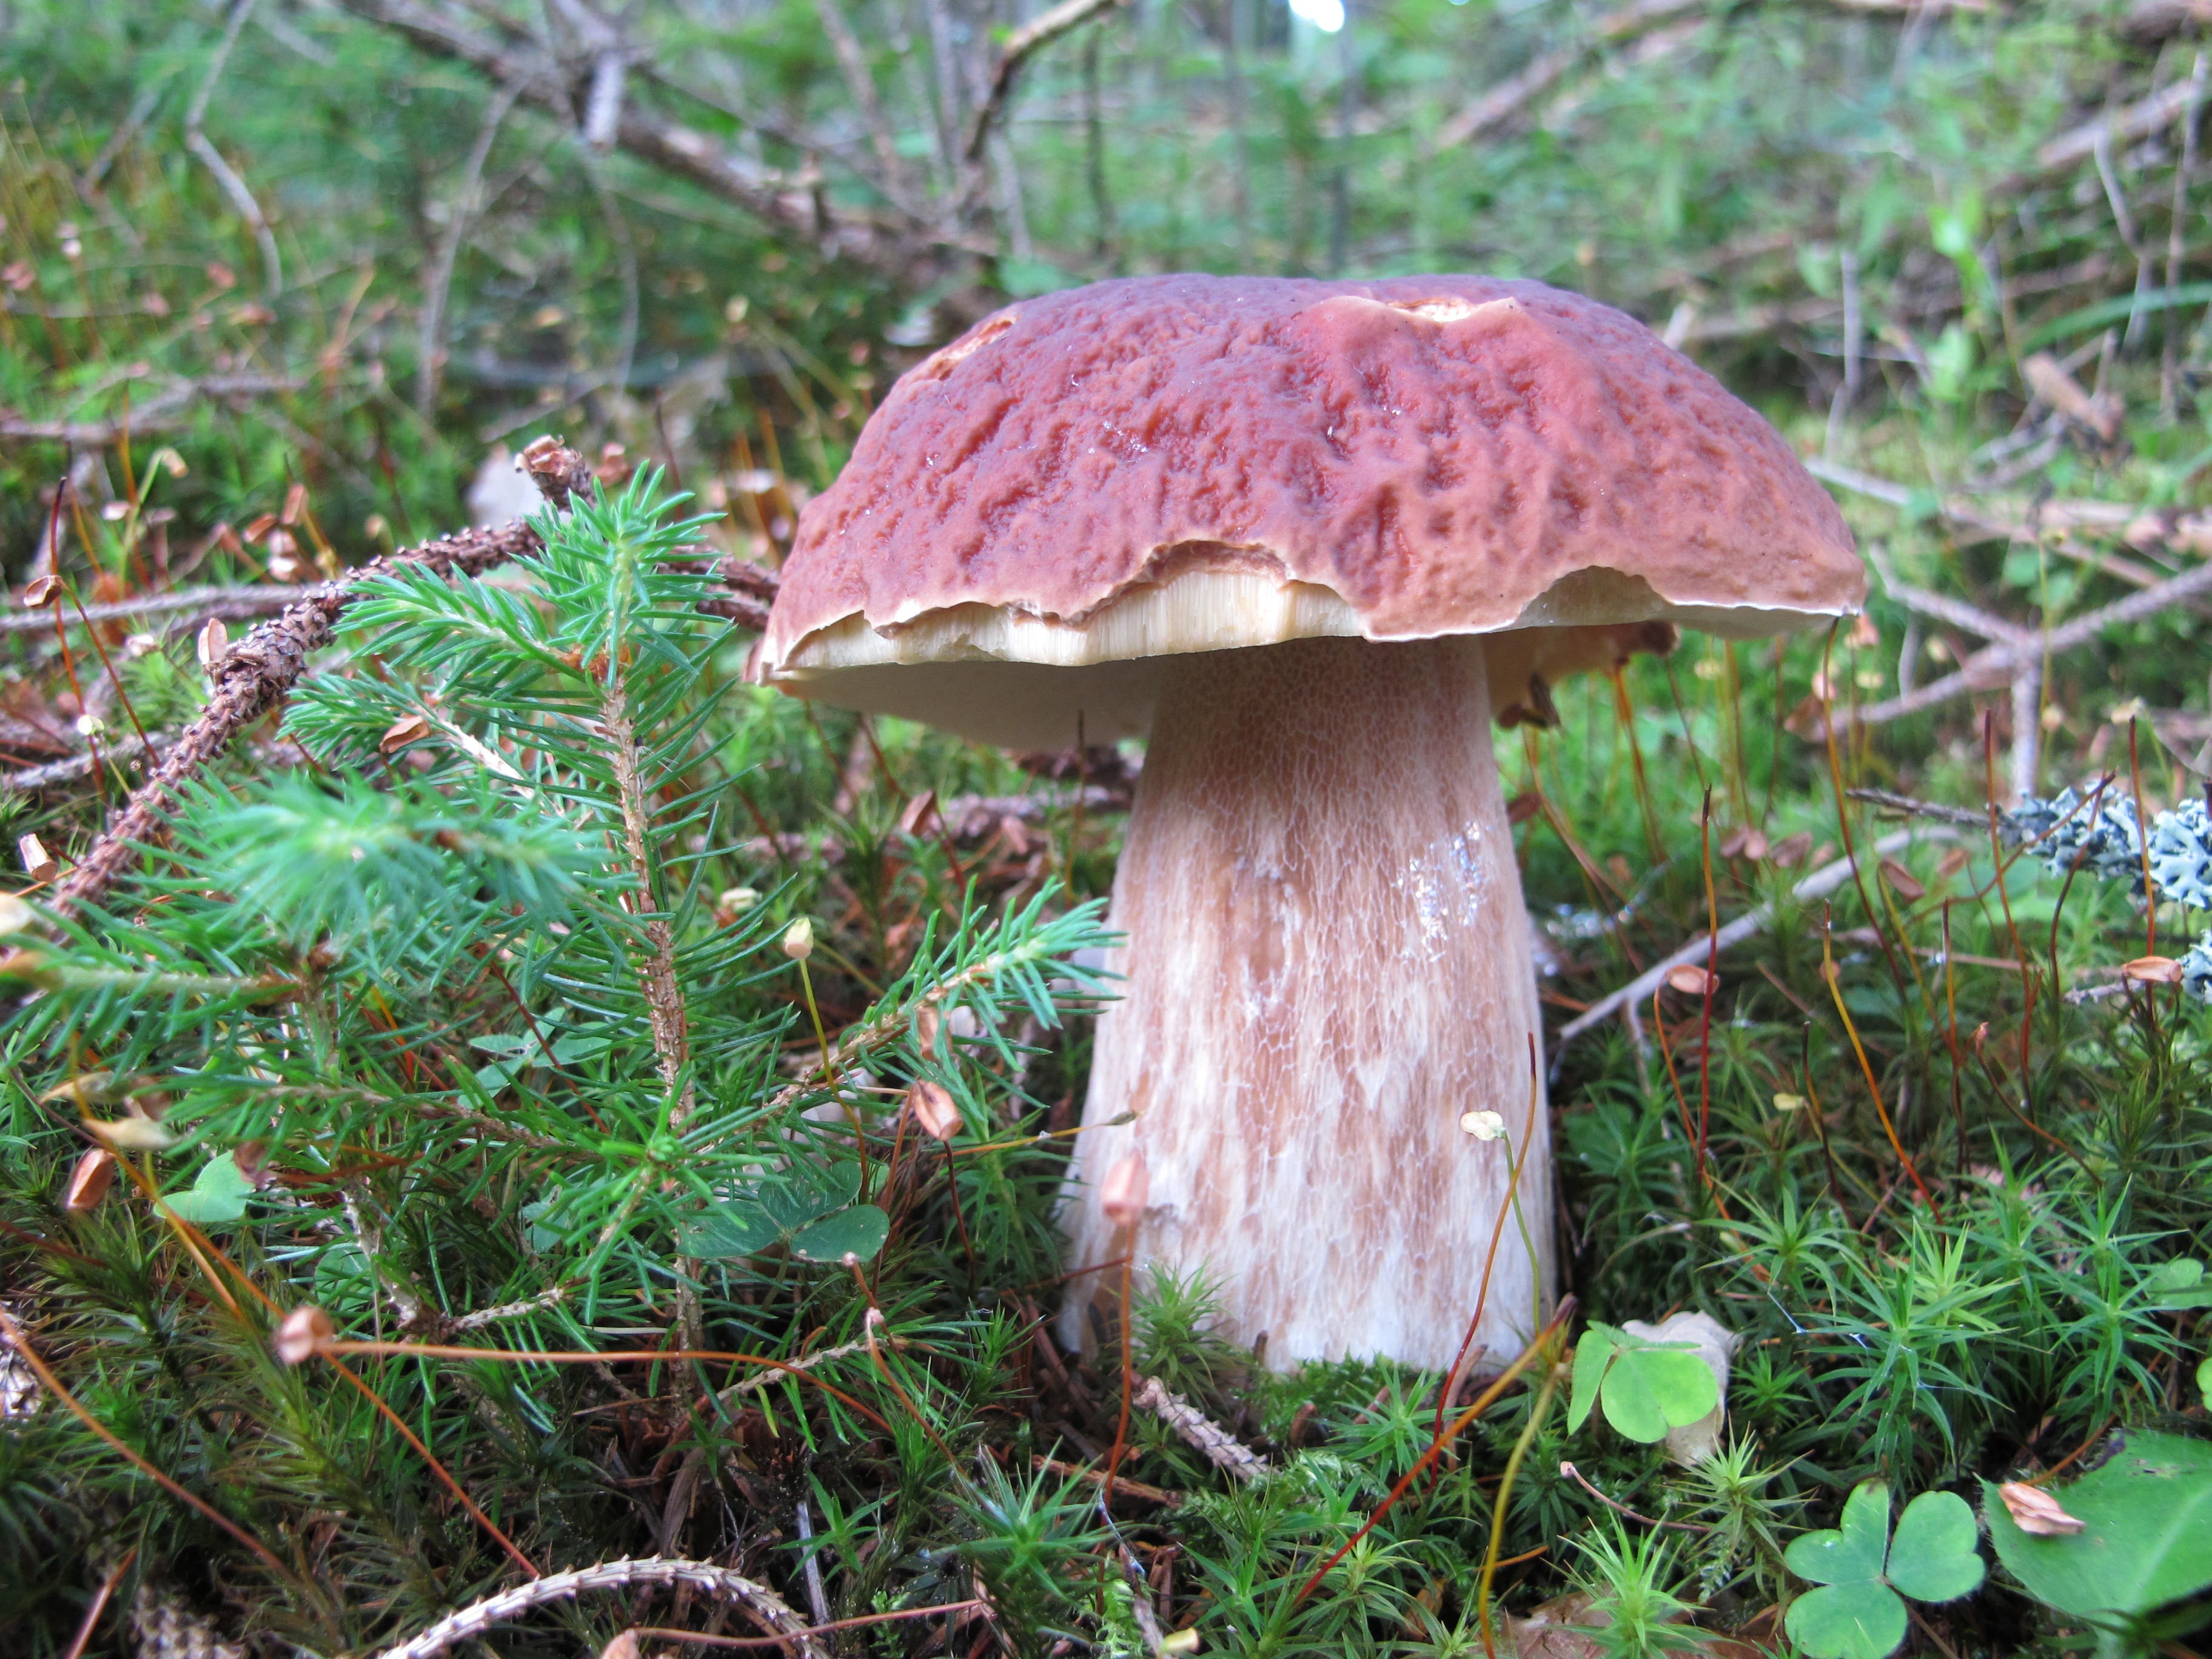
tree, forest, moss, soil, botany, mushroom, fungus, woodland, agaric, bolete, agaricus, matsutake, boletus edulis, oyster mushroom, edible mushroom, medicinal mushroom, agaricomycetes, agaricaceae, penny bun